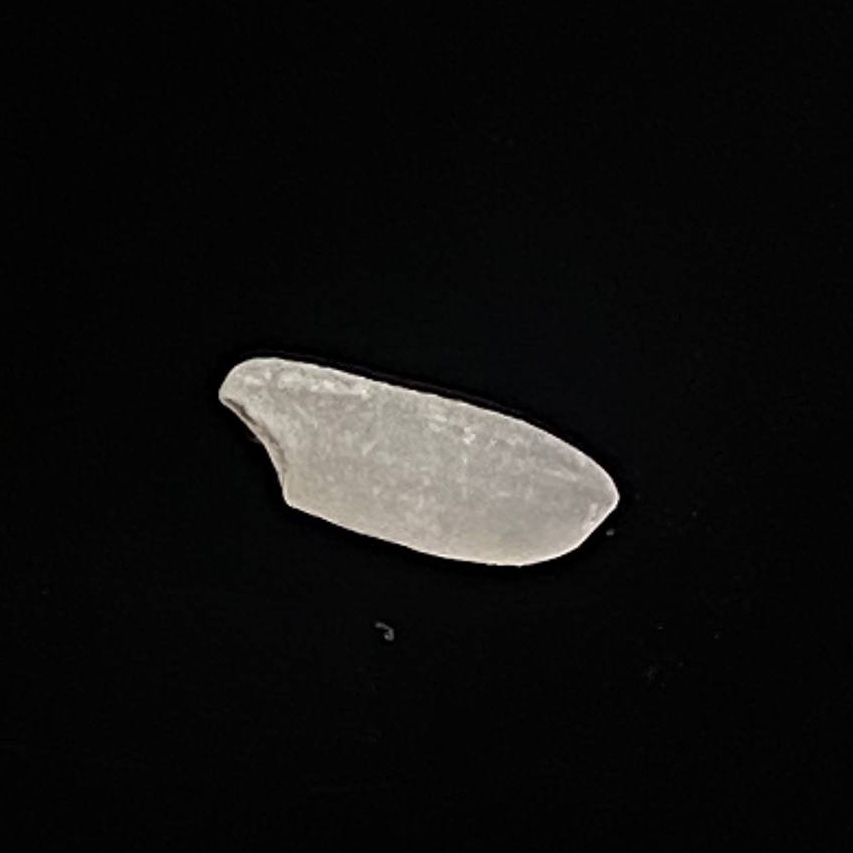
Rice variety: Katari_Polao